Vanessa Flores

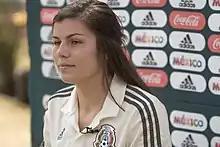
Flores in 2016

Vanessa Flores Bear (born 26 May 1997) is an American-born Mexican footballer who played as centre back for Tigres UANL and the Mexico women's national team.